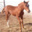
Label: horse